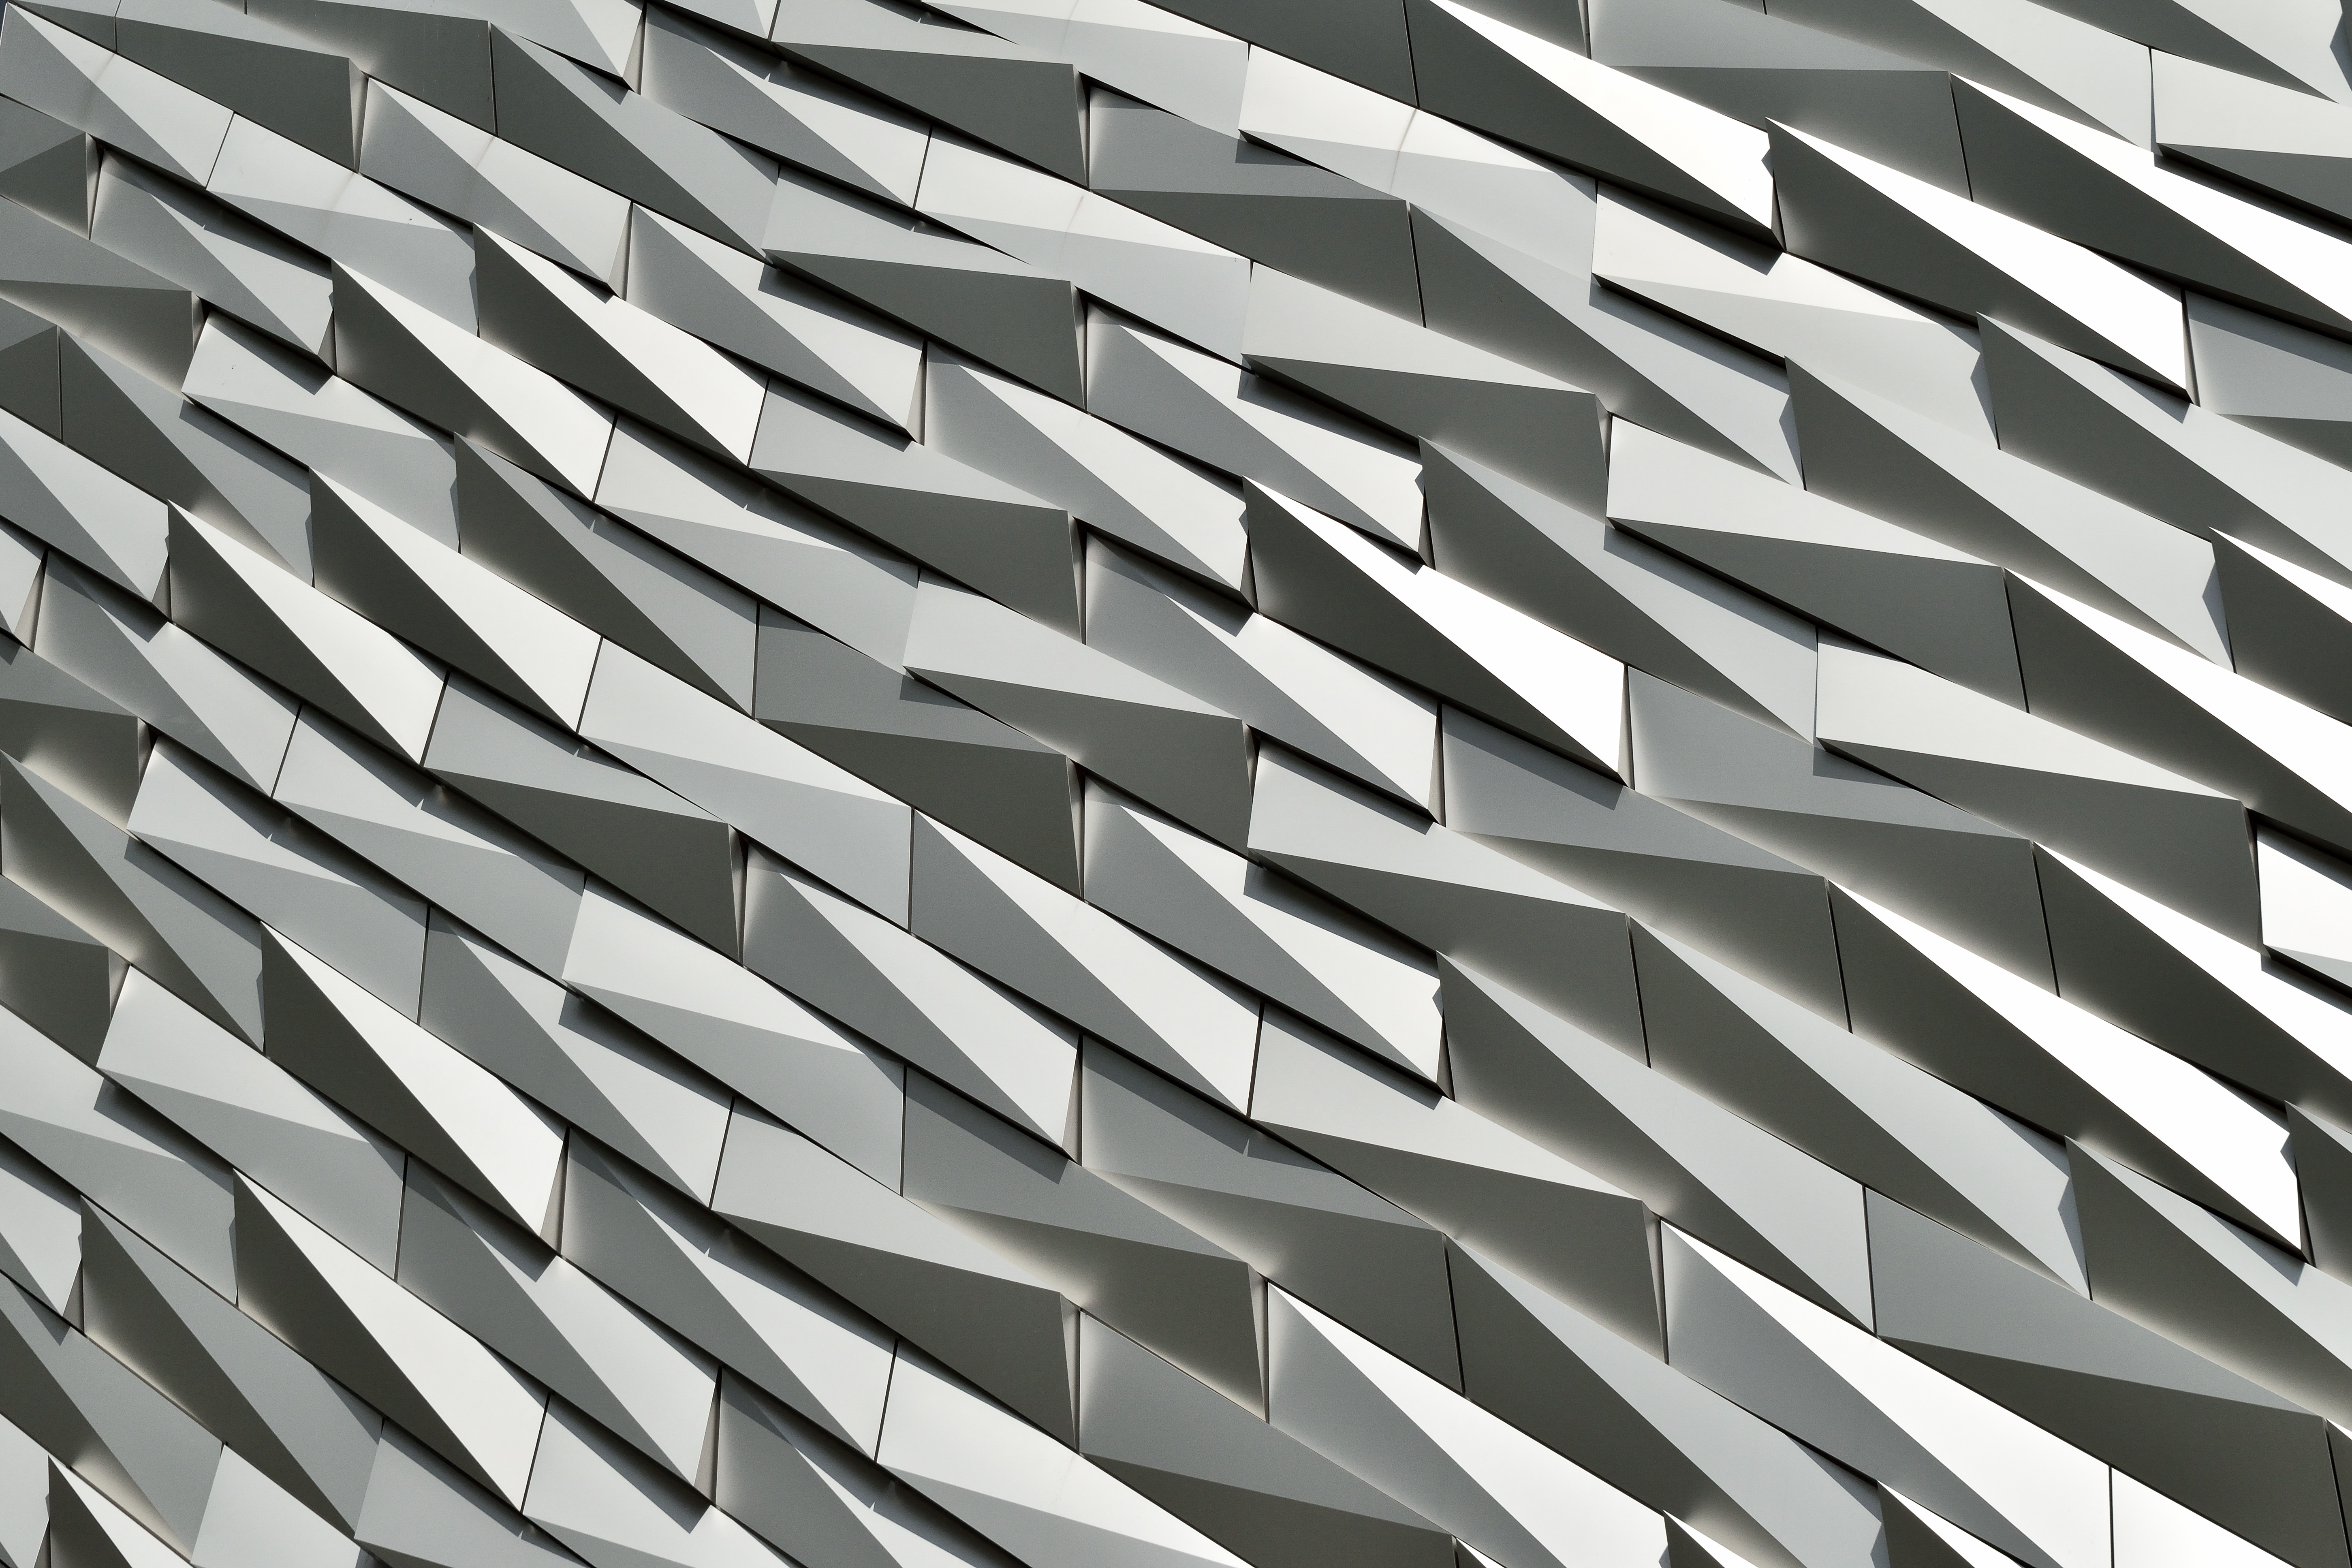
wing, black and white, structure, texture, spiral, skyscraper, pattern, line, model, metal, facade, monochrome, tire, circle, font, design, symmetry, shape, the background, tread, monochrome photography